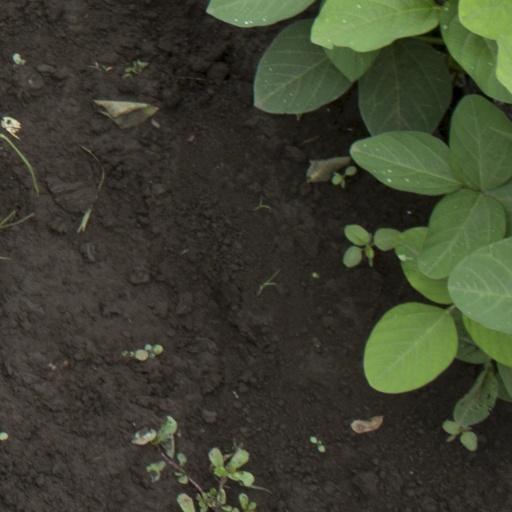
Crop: soybean